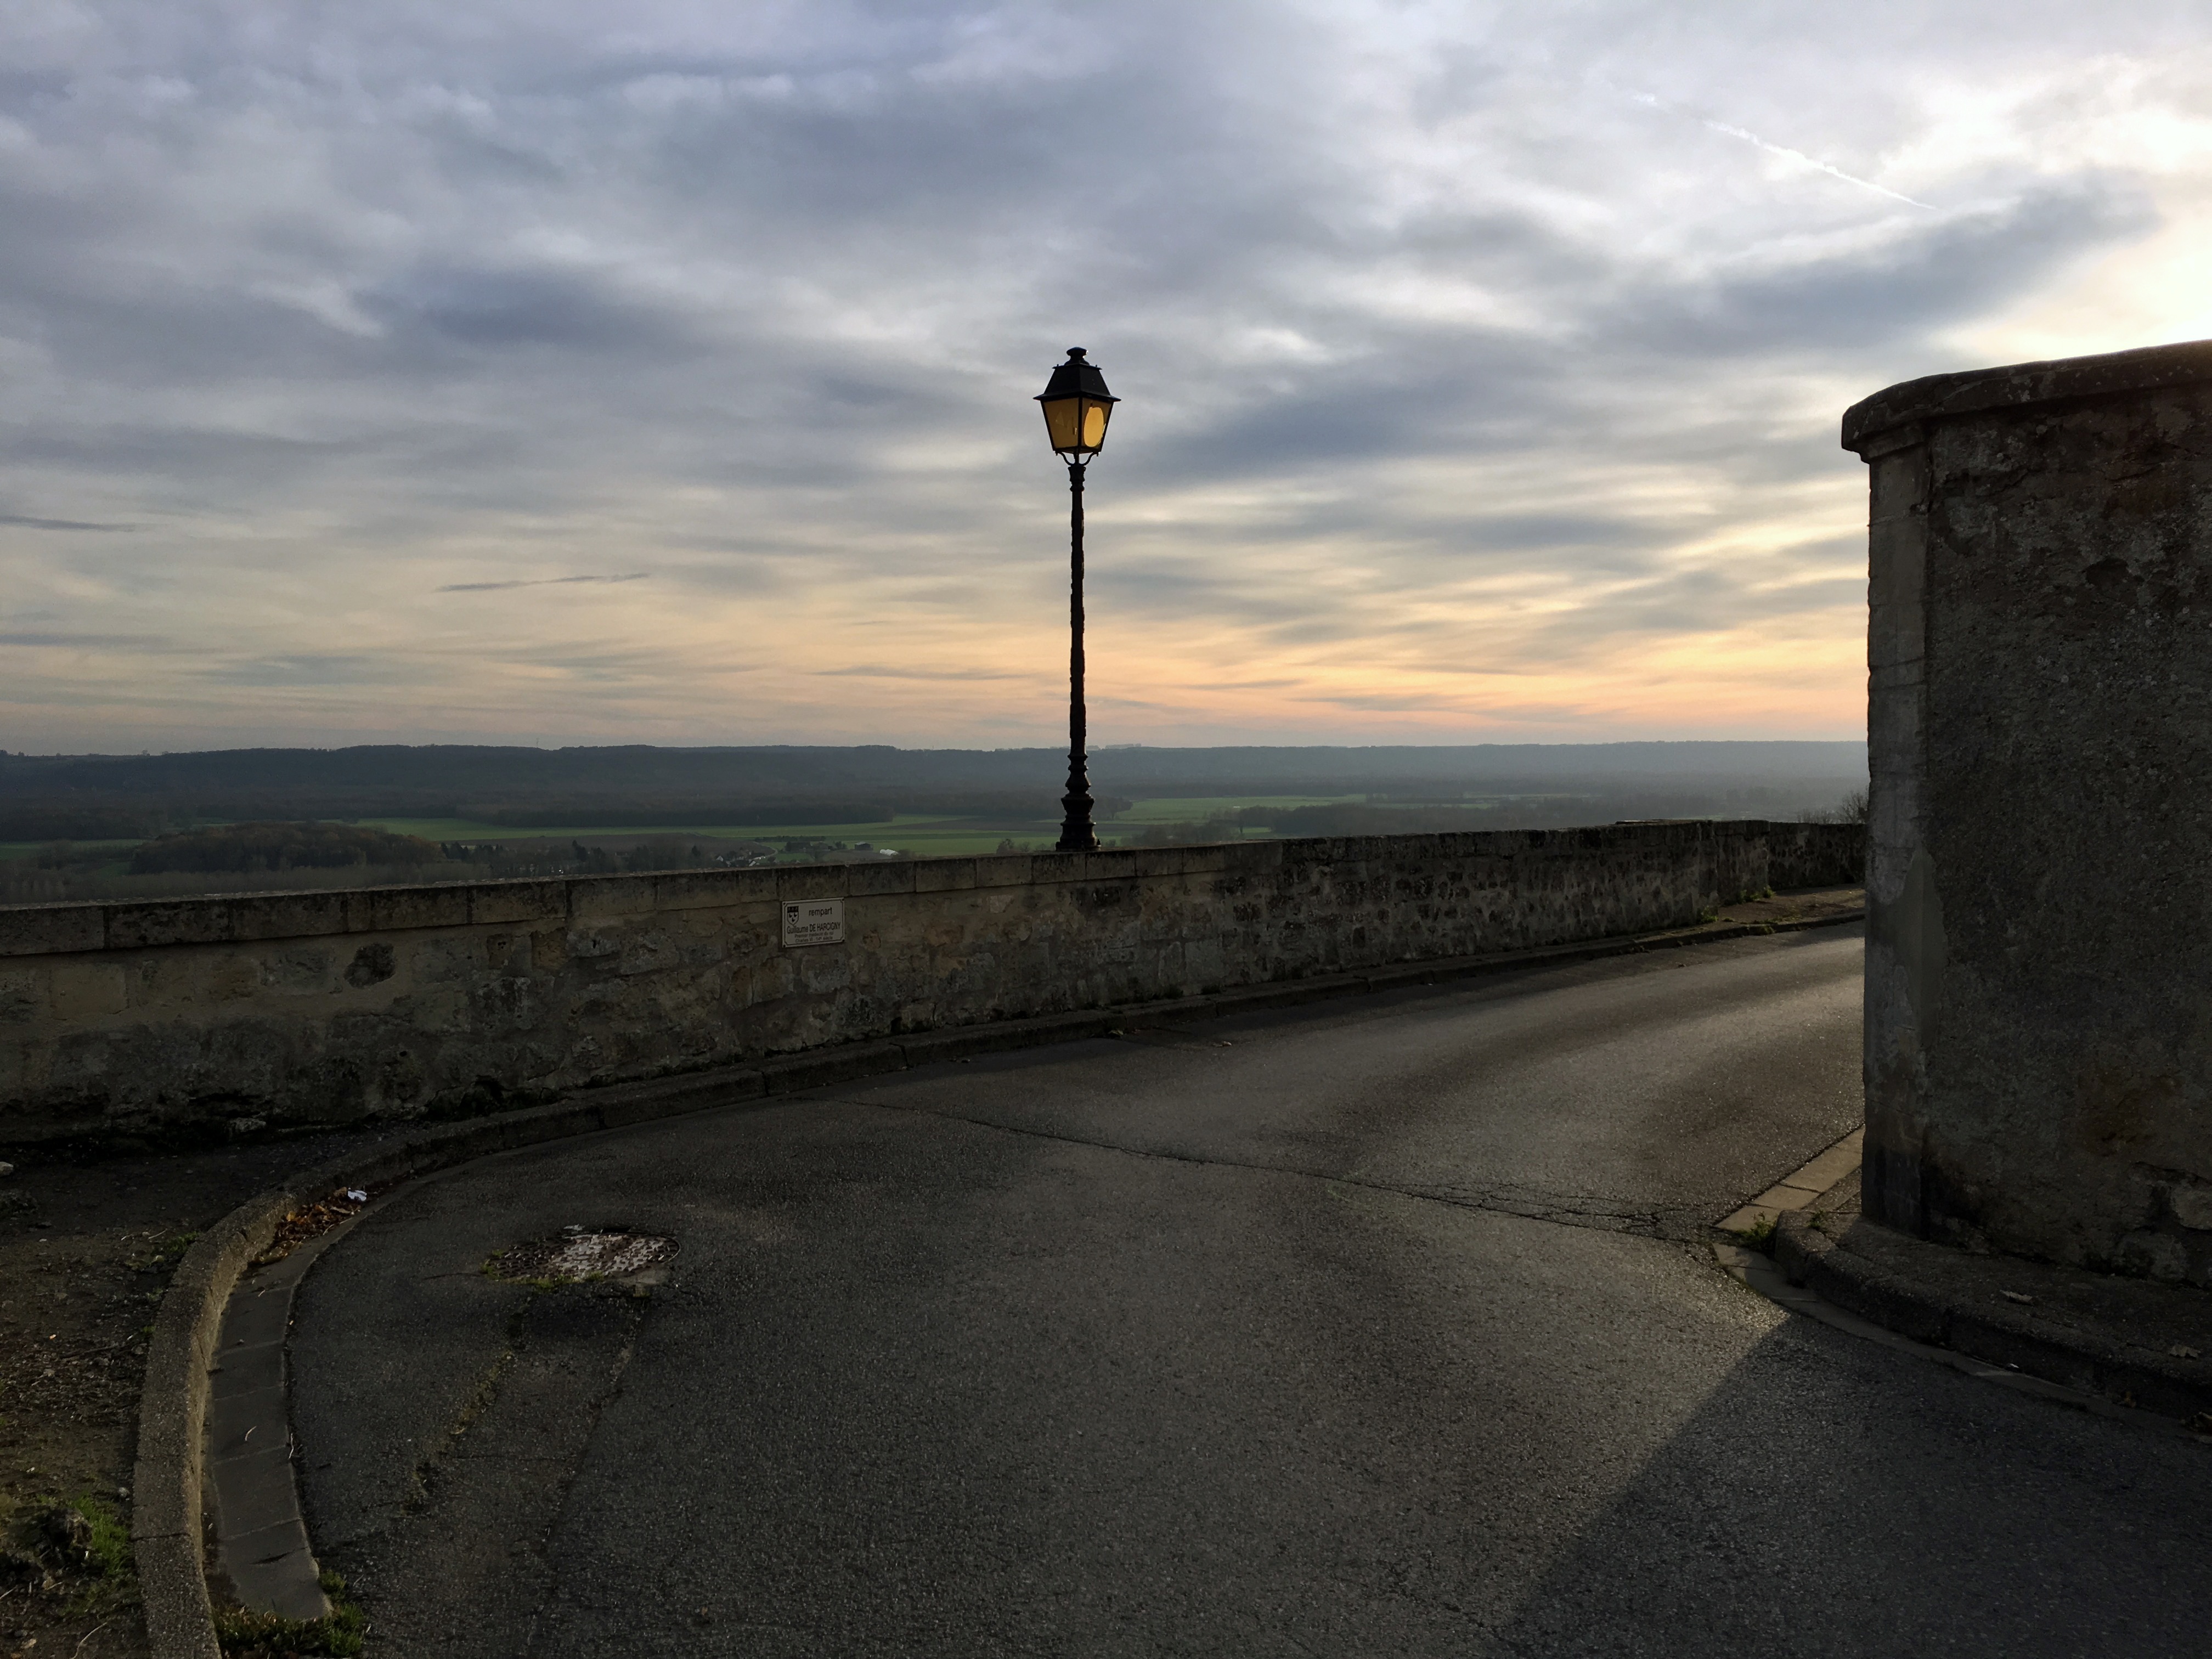
landscape, sea, coast, horizon, cloud, sky, sunset, street, morning, view, dawn, panorama, dusk, evening, reflection, tower, floor lamp